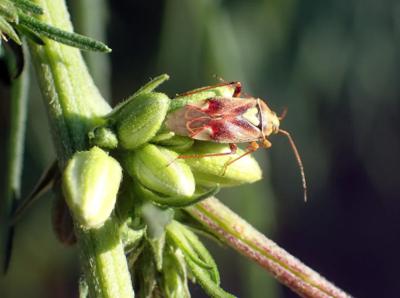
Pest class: lygus_bug